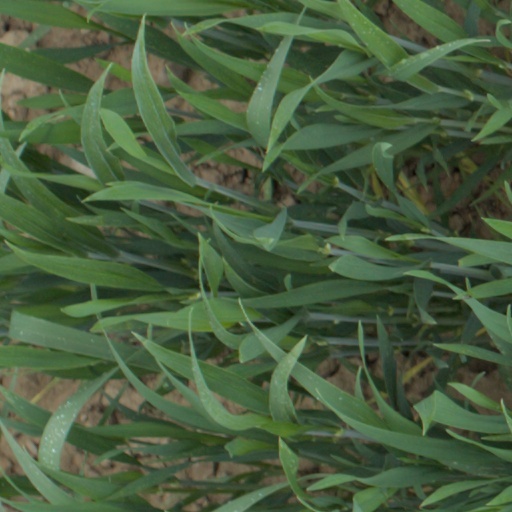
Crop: wheat